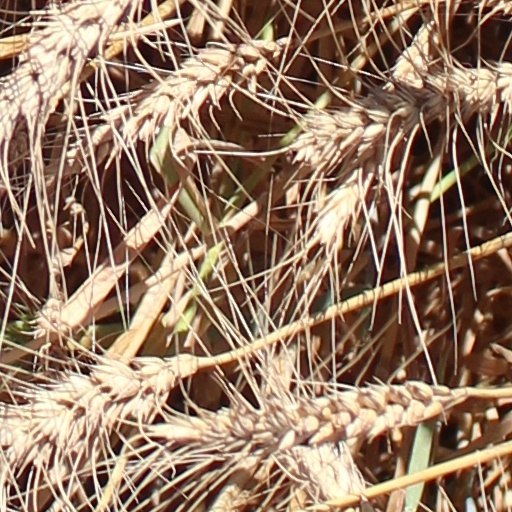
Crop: wheat